Saline Valley salt tram

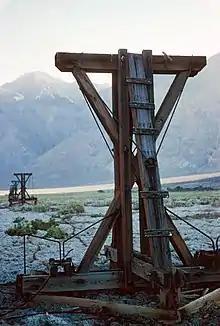
Trusses of the tramway in the Saline Valley

The tramway was long and was divided into five sections ranging from to . Each of these sections was managed by a control station. In addition, there were 34 structures for maintaining tension on the line. From 1913 to 1935, the route was the steepest of any aerial tram in the United States; in some places, the vertical angle from structure to structure could be as much as 40°. The line rose from the floor of the Saline Valley to the top of the Inyo Mountains and then descended into the Owens Valley.